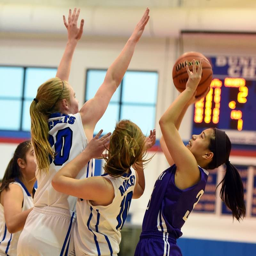
images from the girls basketball game .